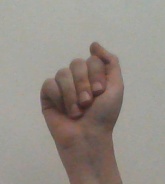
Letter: saad